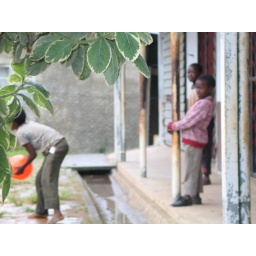
...at the red cross near elzuwini